Olleros de Tera

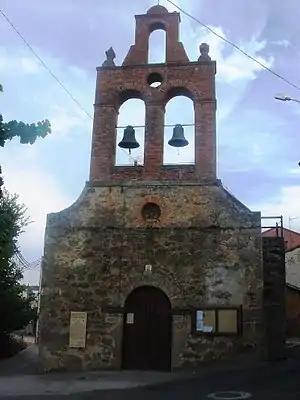
Iglesia de Olleros de Tera (Zamora)

Olleros de Tera is a locality in Calzadilla de Tera, Zamora province, Castile and León, Spain. it had a population of 179.